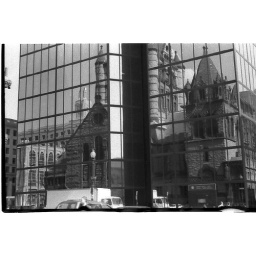
Buildings surrounding Copley Square are reflected in the John Hancock building glass windows.